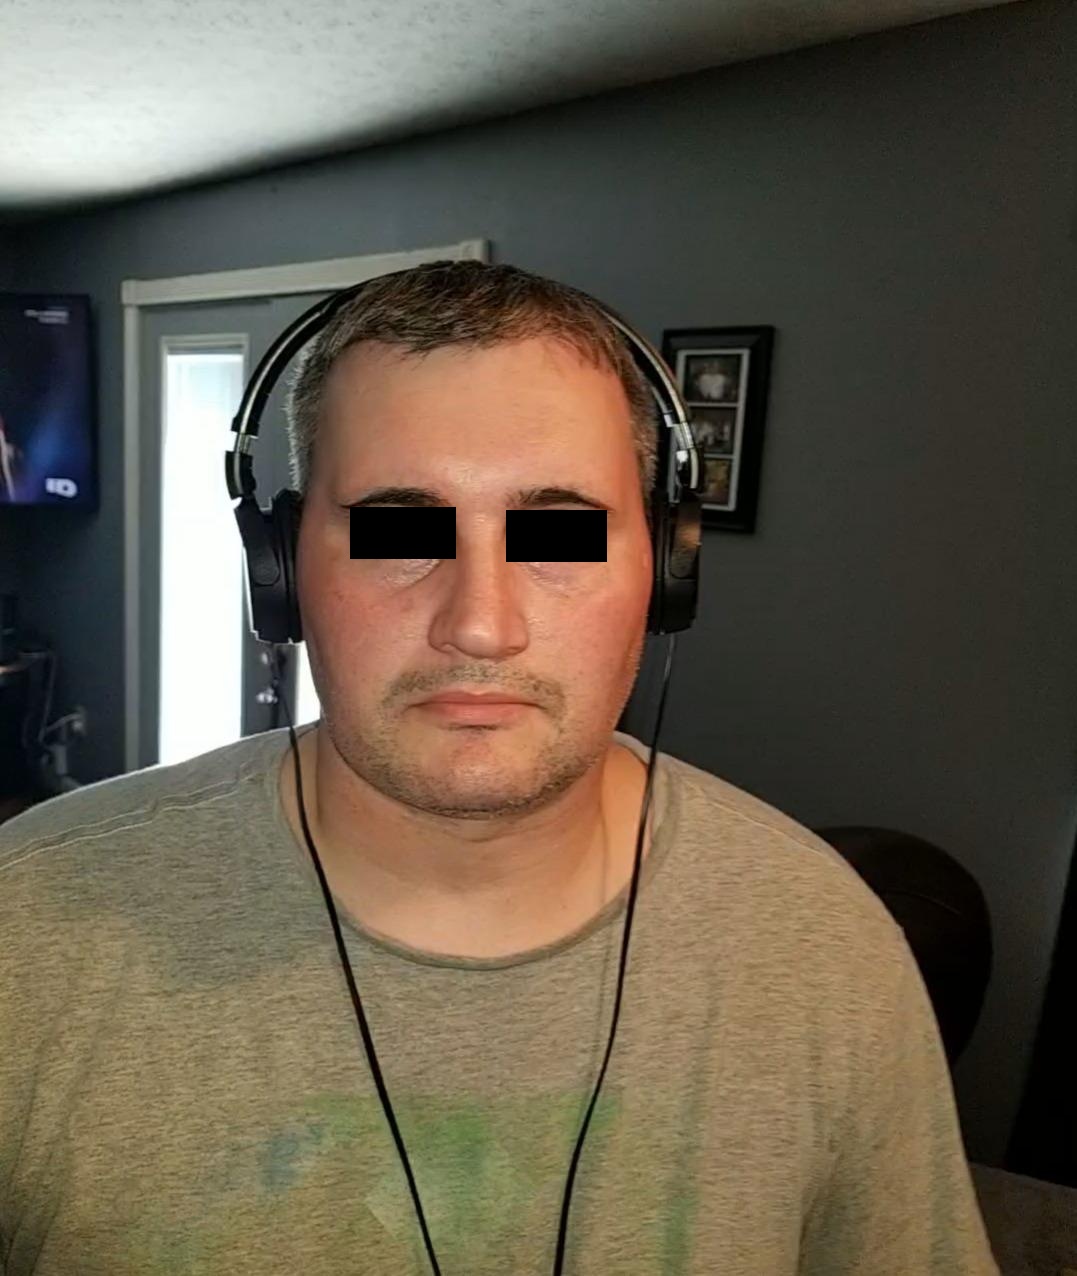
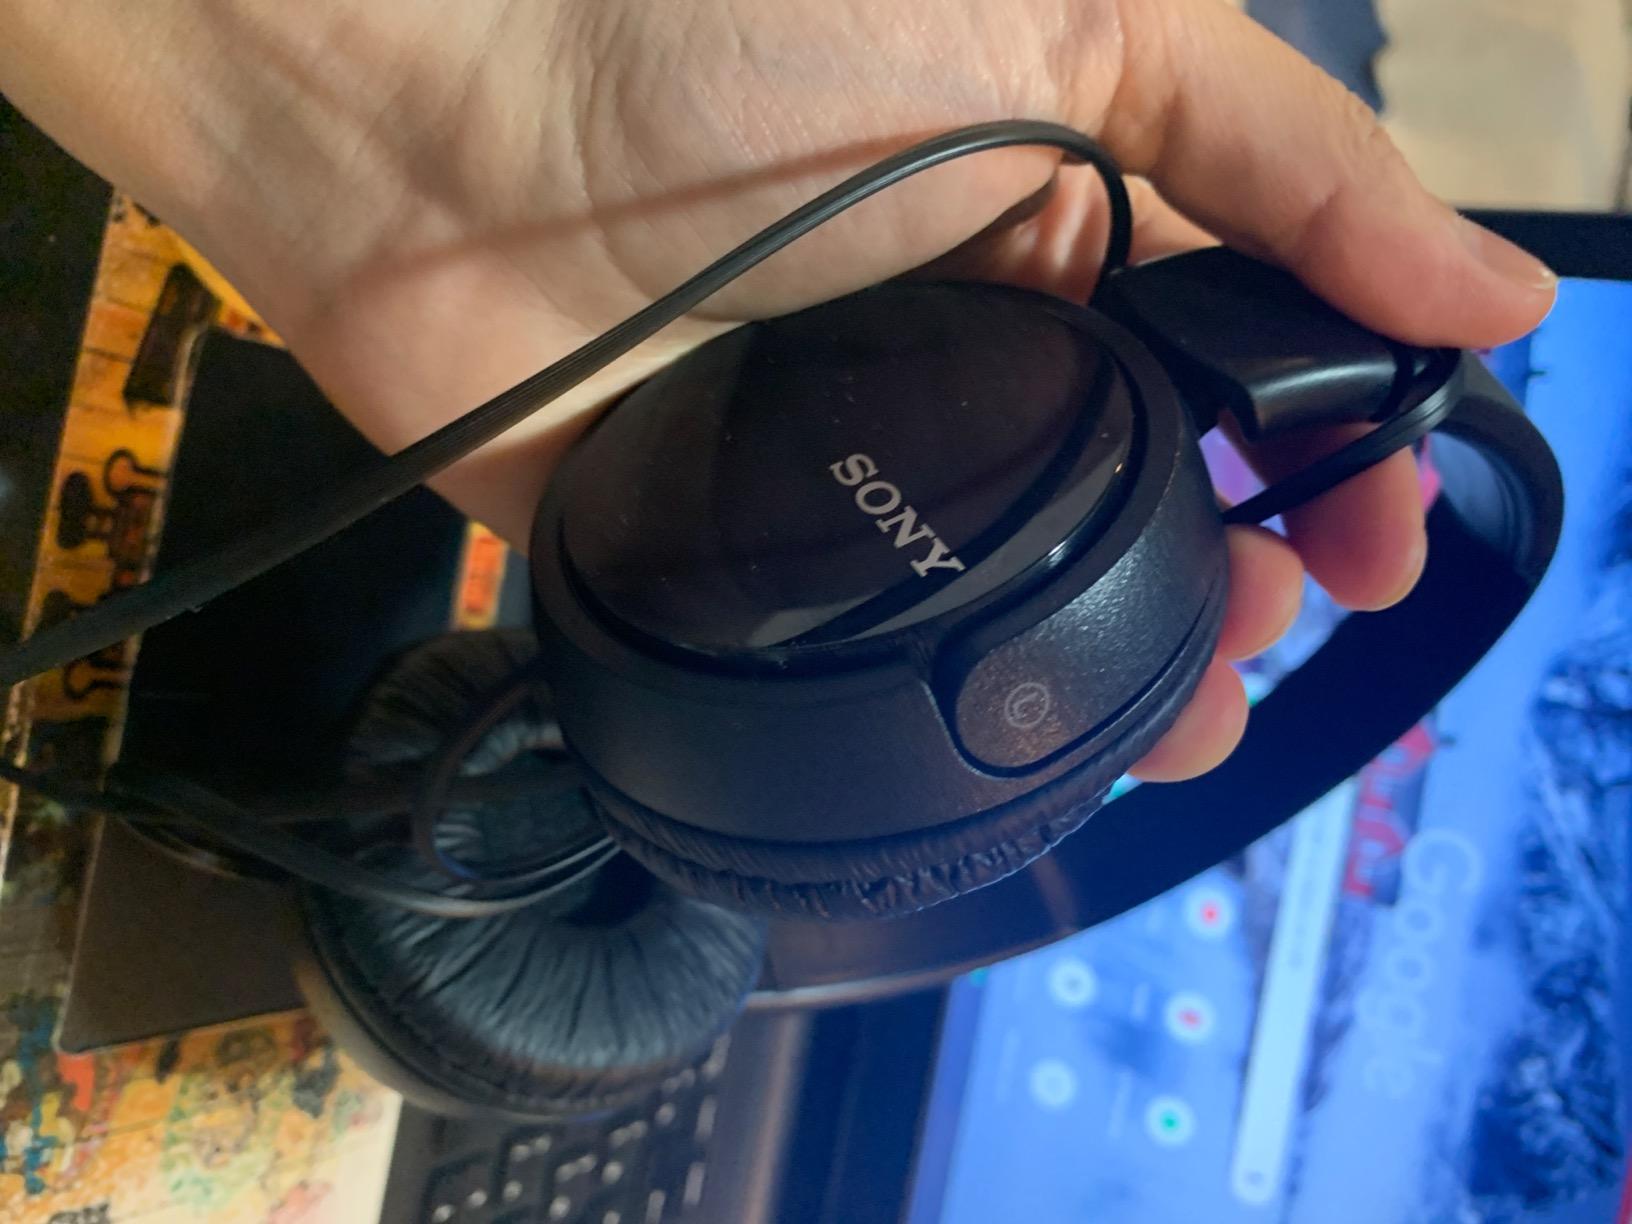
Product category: headphones
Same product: yes